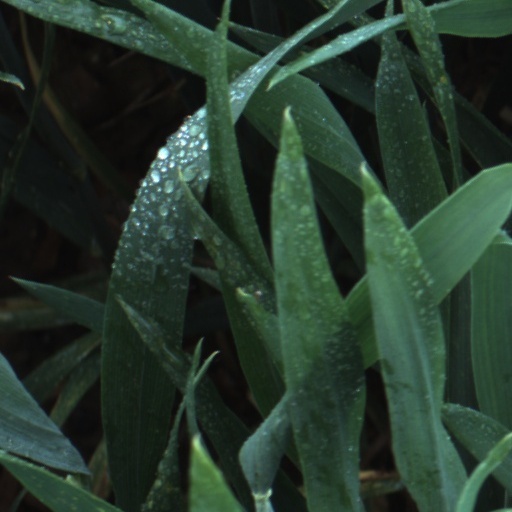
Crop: wheat